Salomon Ahron Jacobson

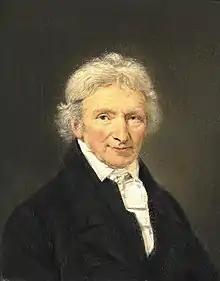
Jacobson painted by C. A. Jensen in 1828

Salomon Ahron Jacobson (April 1755 28 June 1830) was a Jewish Danish medallist engraver and sculptor. He and his brother David Jacobson succeeded their father Ahron Jacobson as court seal-engravers ) to Christian VII in 1775. The more talented of the two brothers, he is represented in Bersgøe's registry of Danish medals with 31 entries, including medals commemorating the coronation of Frederick VI (1915), the new Copenhagen City Hall (1815) and the Reformation Jubilee (1817). In 17881790 and again in 17961801, he lived and worked in Stockholm. He was a member of both the Danish and Swedish art academies.